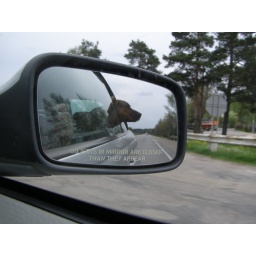
dog in mirror